Truman Capote

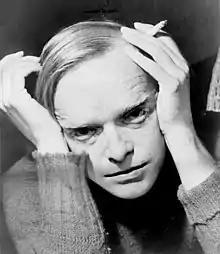
Truman Capote in 1959

"Breakfast at Tiffany's: A Short Novel and Three Stories" (1958) brought together the title novella and three shorter tales: "House of Flowers", "A Diamond Guitar" and "A Christmas Memory". The heroine of "Breakfast at Tiffany's", Holly Golightly, became one of Capote's best known creations, and the book's prose style prompted Norman Mailer to call Capote "the most perfect writer of my generation".